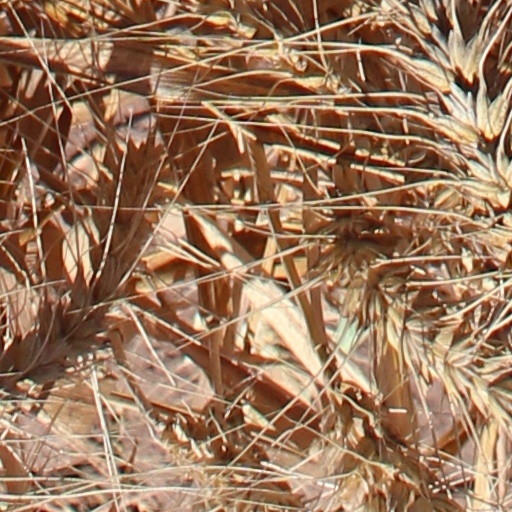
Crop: wheat